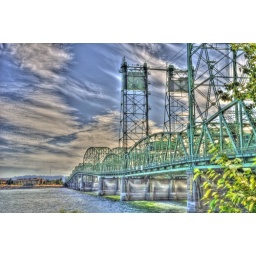
Hanford green water flowing under the copper bridge